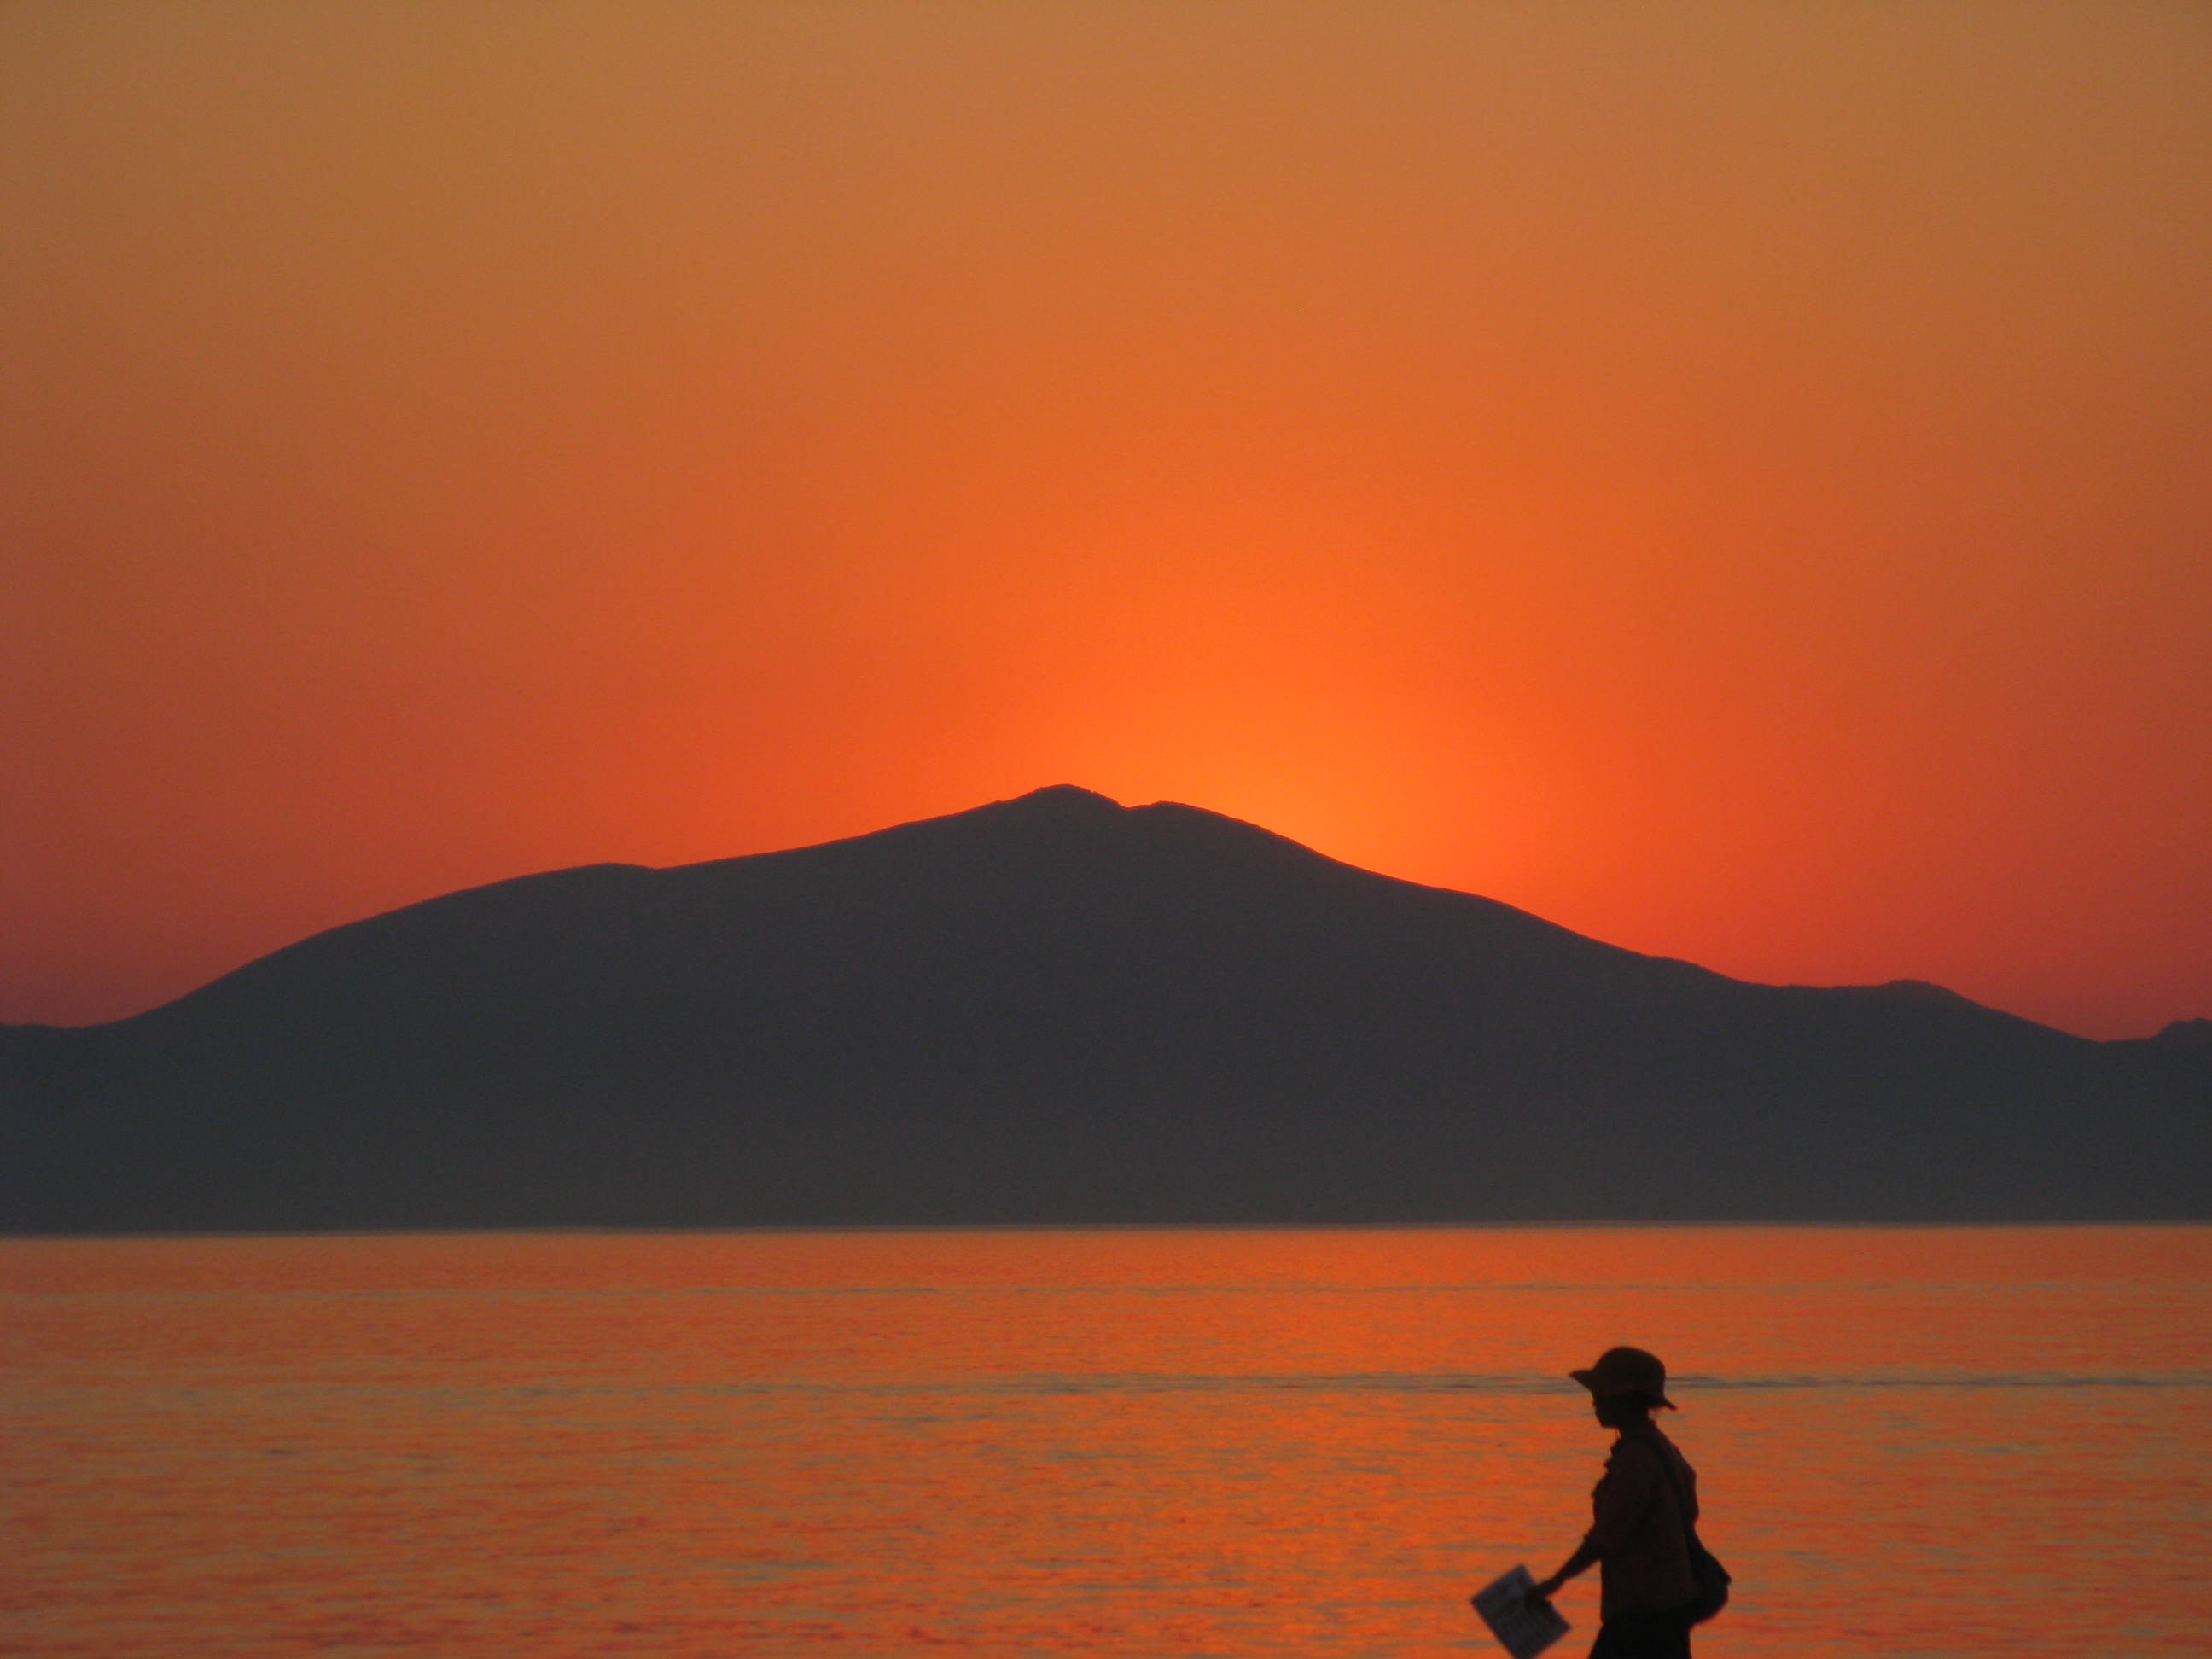
sea, water, ocean, horizon, mountain, sky, sun, sunrise, sunset, morning, lake, dawn, dusk, evening, greece, afterglow